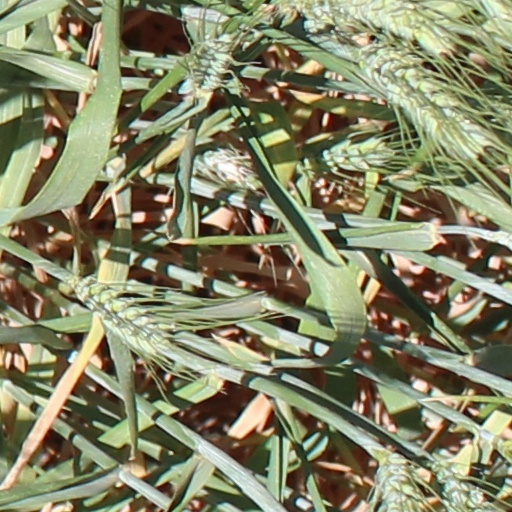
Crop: wheat